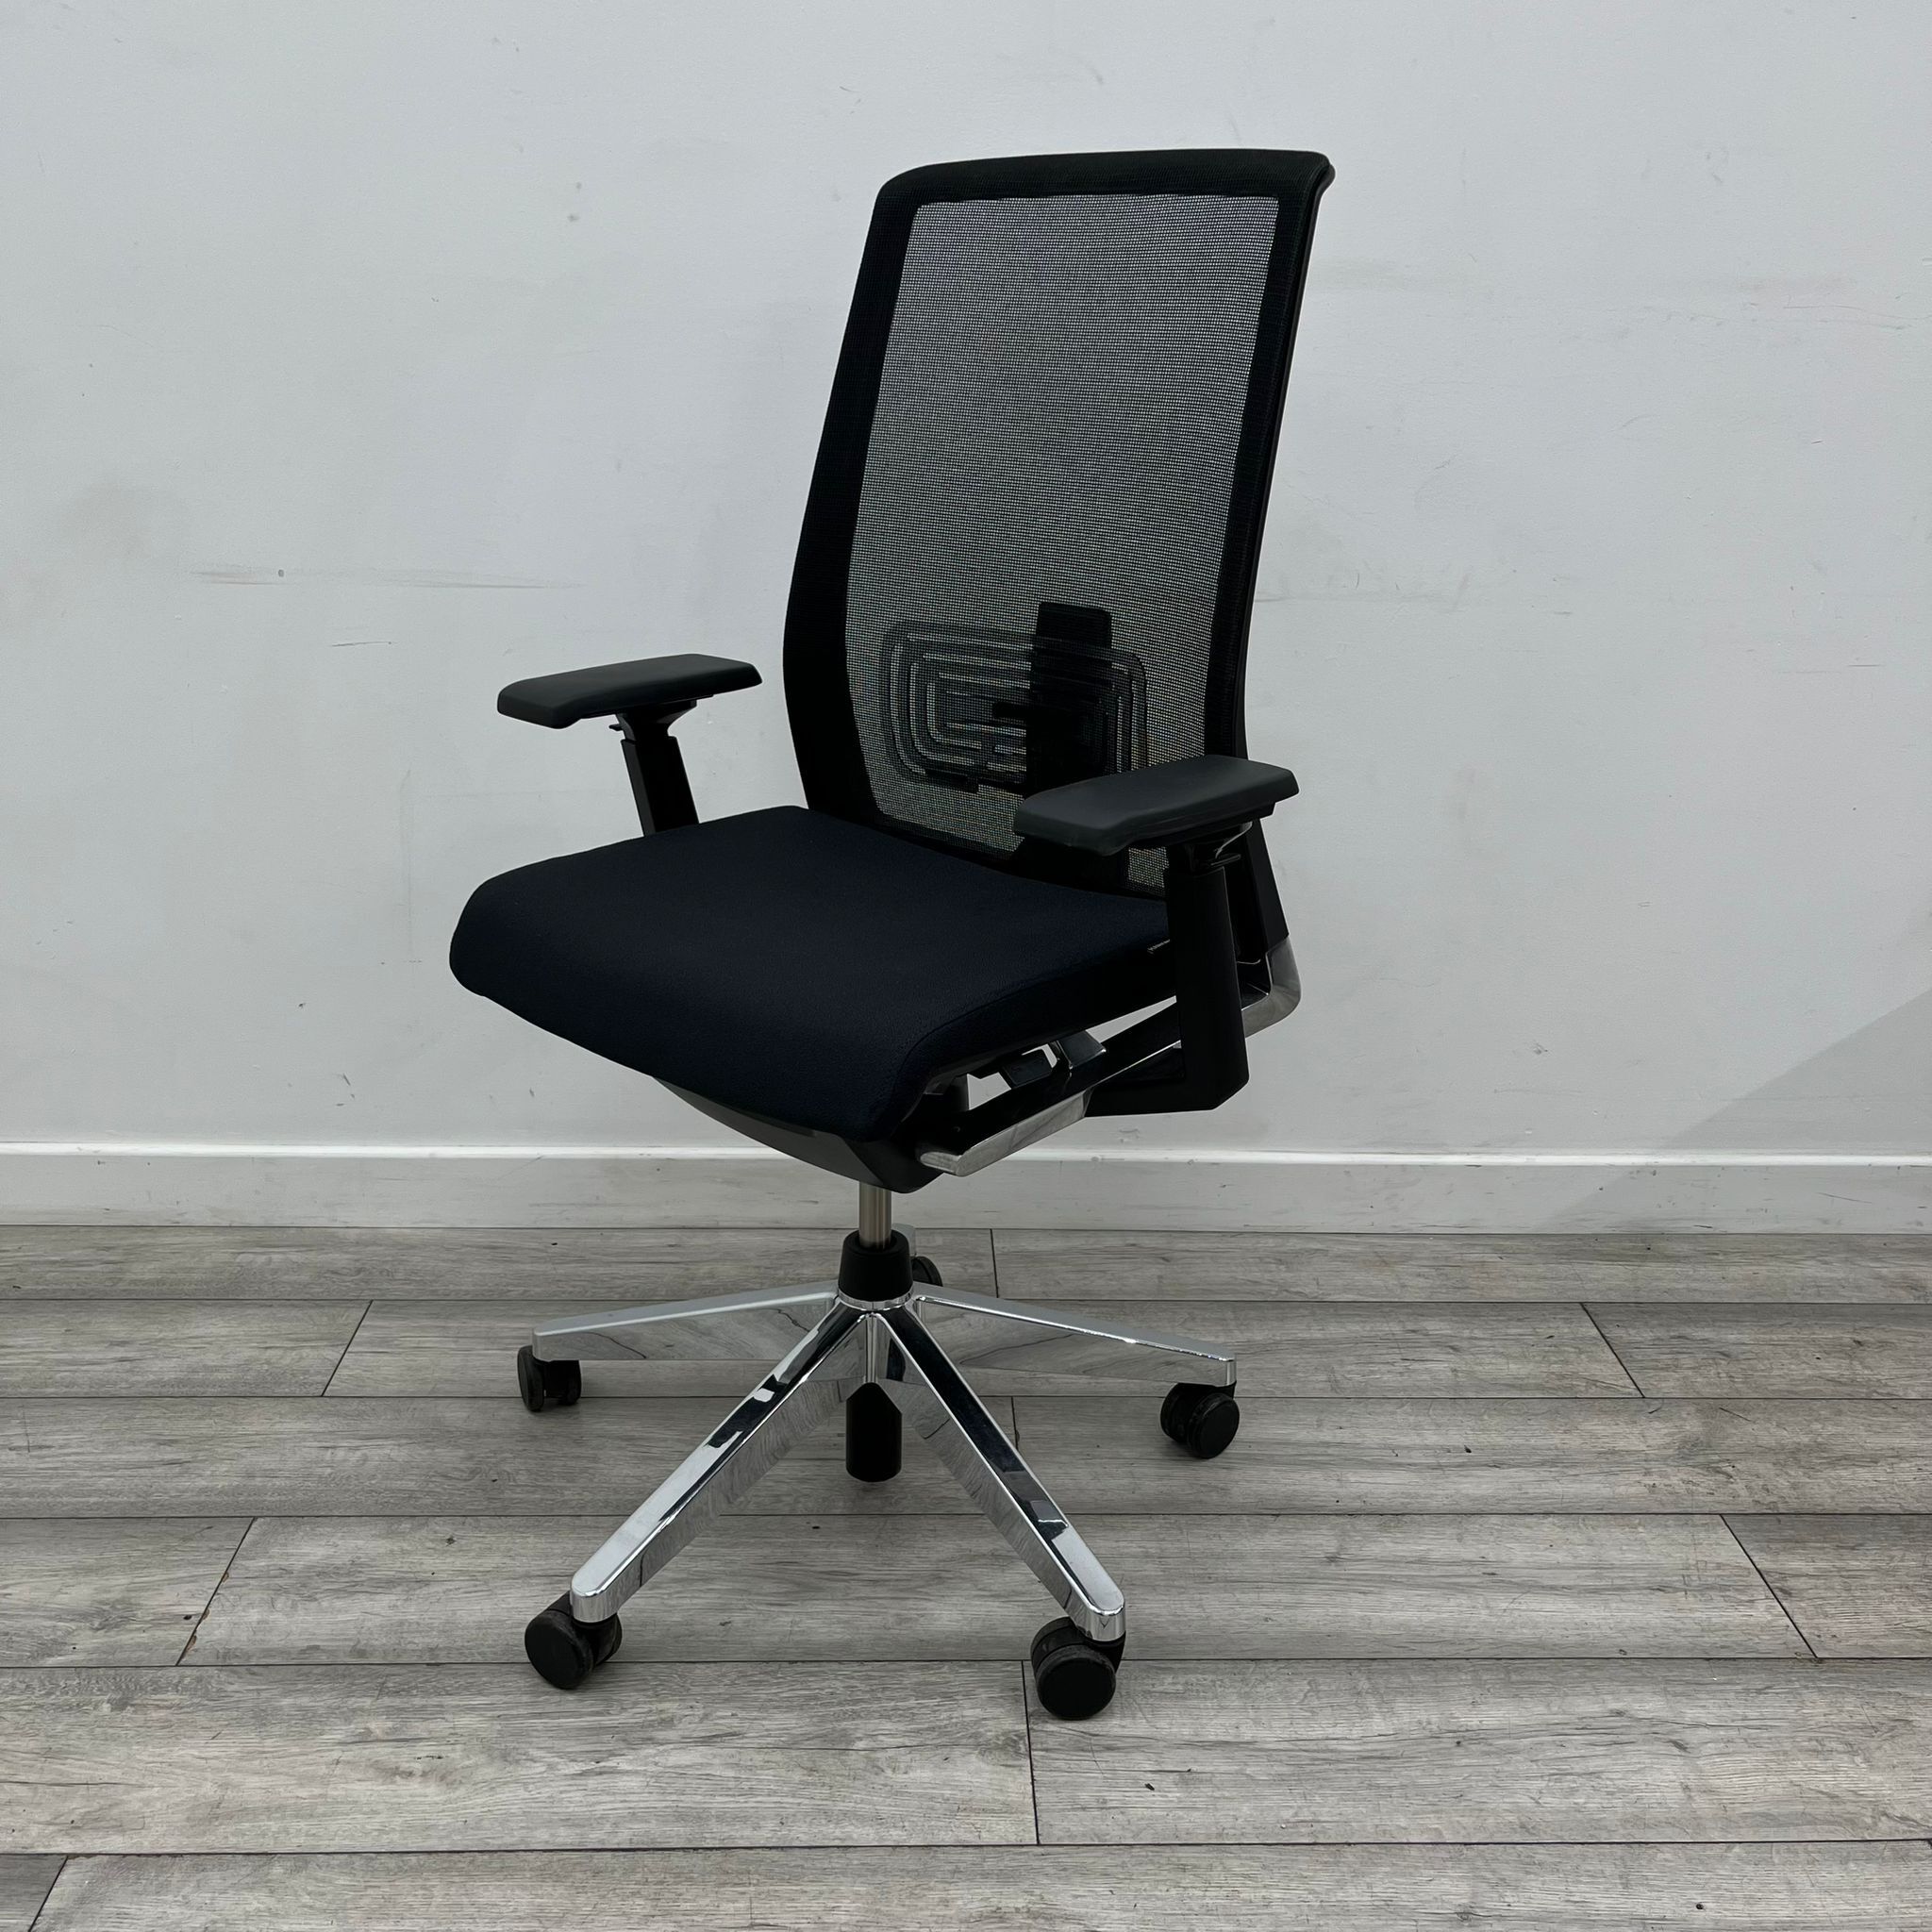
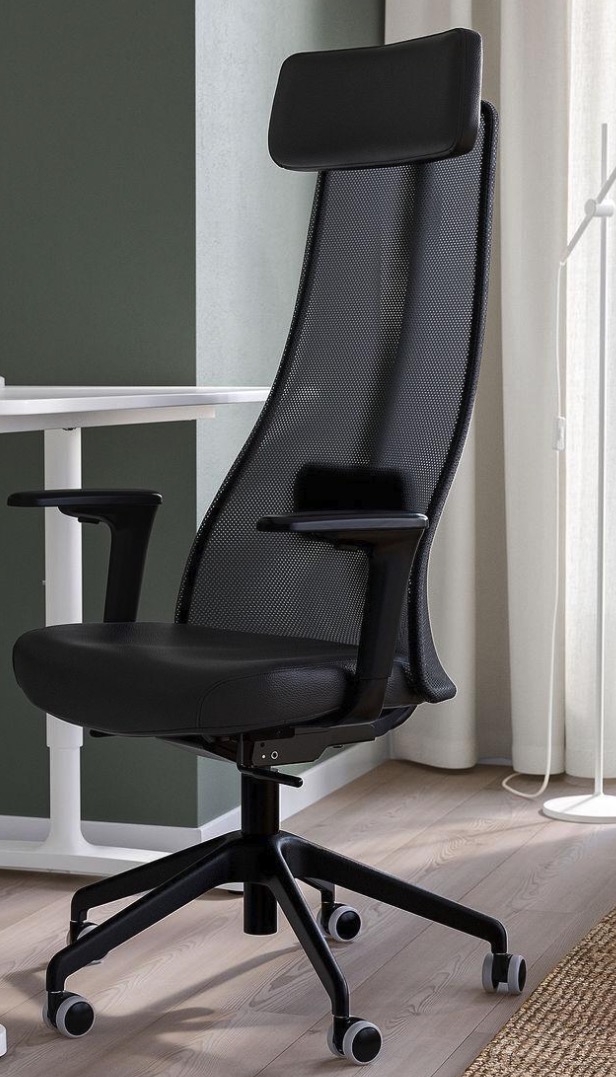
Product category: items_chair
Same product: no